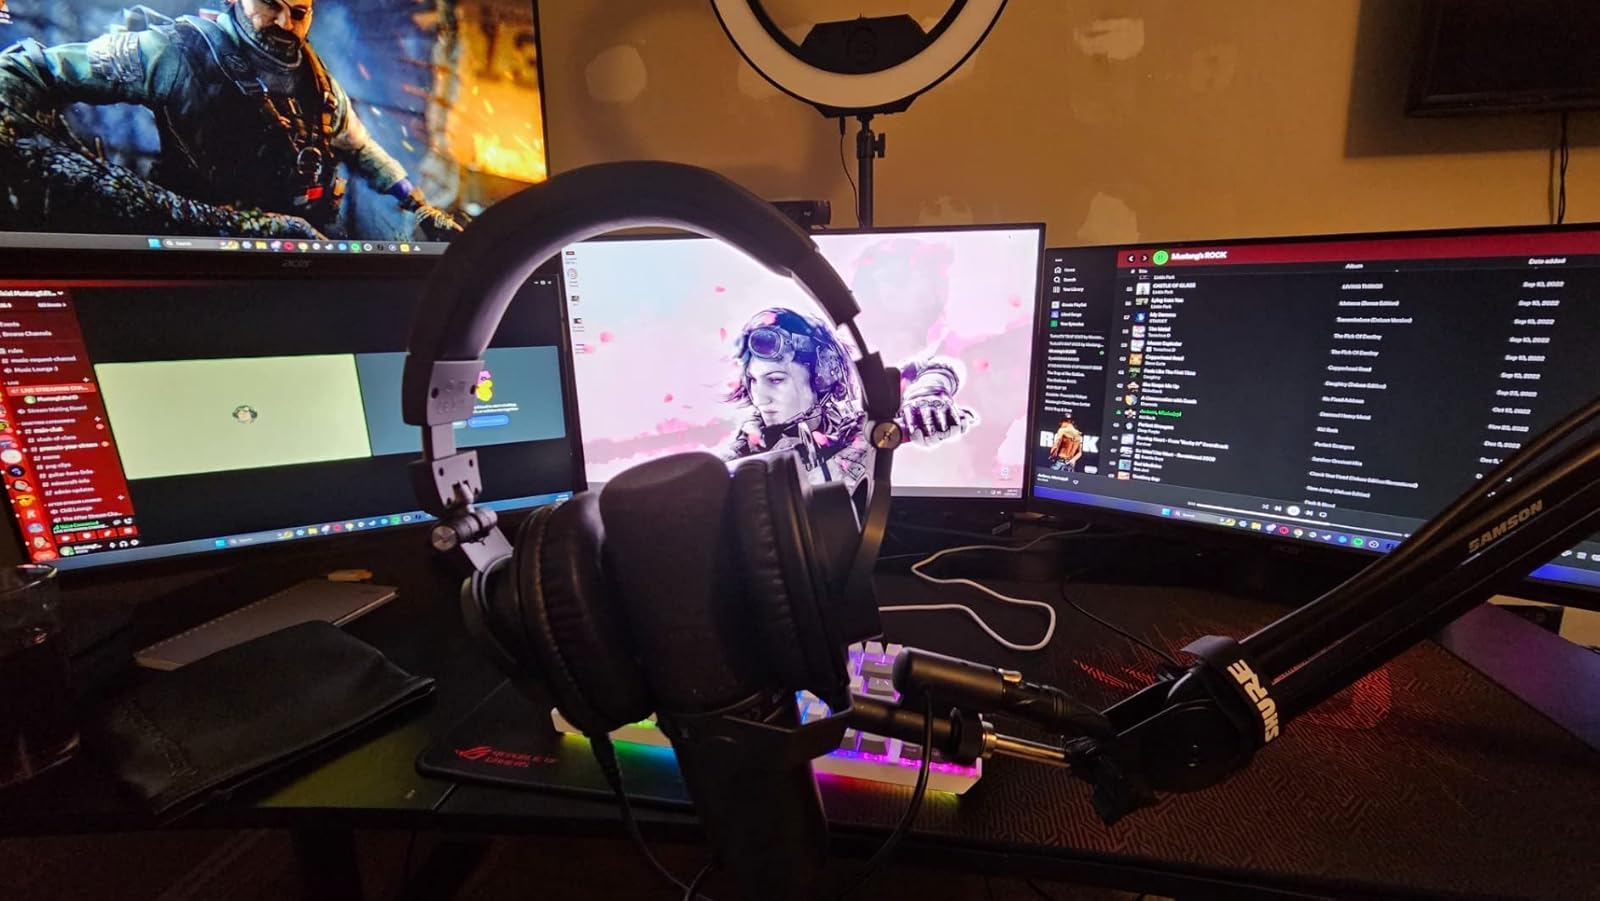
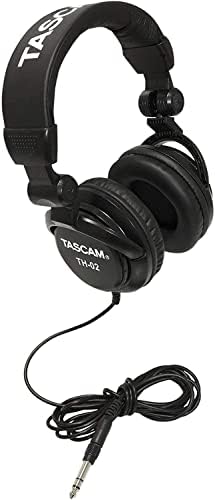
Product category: headphones
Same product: no